Justin Quinn

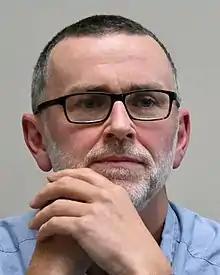
Justin Quinn in 2019

Justin Quinn (born 1968 in Dublin) is an Irish poet and critic. He received a doctorate from Trinity College, Dublin, where his contemporaries included poets David Wheatley, Caitriona O'Reilly and Sinéad Morrissey, and now lives with his wife and sons in Prague. He is a lecturer at Charles University and the University of West Bohemia.